History of the Miami Heat

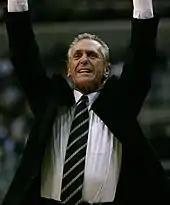
Team president Pat Riley restructured the Heat into perennial contenders as its general manager and head coach.

Setting the tone for a new era of Heat basketball, Arison hired Pat Riley to be the new head coach and team president of the Miami Heat; Riley resigned as coach of the New York Knicks immediately following the 1994–1995 season. In a welcoming ceremony, the city of Miami held a parade for Riley when he first arrived at Miami. Shortly thereafter, Randy Pfund, Riley's former assistant on the Los Angeles Lakers, was brought in to be the executive vice president of the Miami Heat. Determined to bring a championship to Miami, Riley dropped a bombshell two nights before the season began, sending Glen Rice, Matt Geiger and four other players to the Hornets in exchange for All-Star center Alonzo Mourning. At the beginning of the season, the Heat won eleven of their first fourteen games. In mid-December, the Heat faced the Knicks for the first time in New York; Riley received a very negative reception from the fans, who often called him "Pat the Rat" for leaving the Knicks, something Riley embraced.